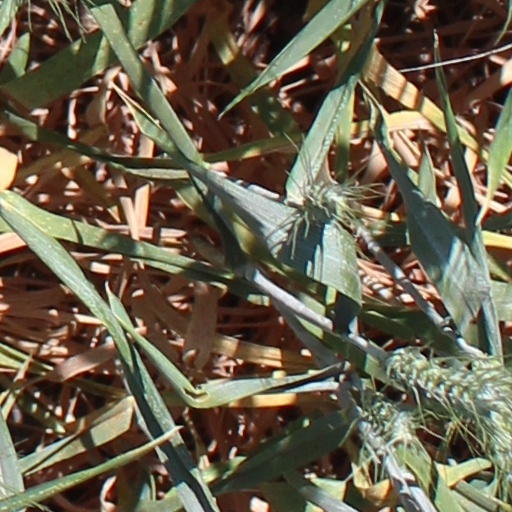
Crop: wheat